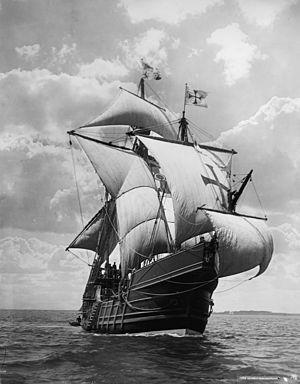
Un voilier est un bateau à voiles, propulsé par la force du vent. Historiquement, le voilier a été le premier moyen de transport à moyenne et longue distance. Les voiliers transportaient les marchandises, les passagers, le courrier. Ils étaient utilisés pour la pêche en mer, les activités militaires et les batailles navales.
Afin d'assurer le transport des biens, des armes, des frères de l'ordre, des pèlerins et des chevaux, l'ordre du Temple louait les services de navires marchands, mais avait fait également construire ses propres bateaux. Ceux-ci convoyaient après de nombreuses escales les personnes et équipements pour les croisades à destination des ports orientaux, mais étaient également utilisés pour des liaisons commerciales à travers toute l'Europe.
La caraque ou nef est un grand navire, de la fin du Moyen Âge, caractérisé par sa coque arrondie et ses deux hauts châteaux avant et arrière. Elle fut l'un des premiers types de navires européens à pouvoir s'aventurer en haute mer. Les Espagnols l'appelaient nao, les Portugais nau et les Allemands urca: elle fut, avec la caravelle, le navire des grands explorateurs de ces pays.